Acton Tunnel

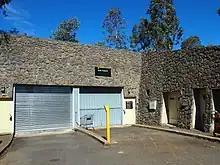
The entrance to the upper levels of the tunnel in 2012

The construction of the Acton Tunnel formed part of a major upgrade to Canberra's roads. This comprised the construction of a new highway segment which connected the Tuggeranong Parkway to Parkes Way and Caswell Drive. The upgrade also comprised the Glenloch Interchange and Lakeside Interchange. Construction of this new network began in 1976. The Acton Tunnel and other elements of the new roads opened on 17 October 1979. The tunnel cost $A7 million to build.